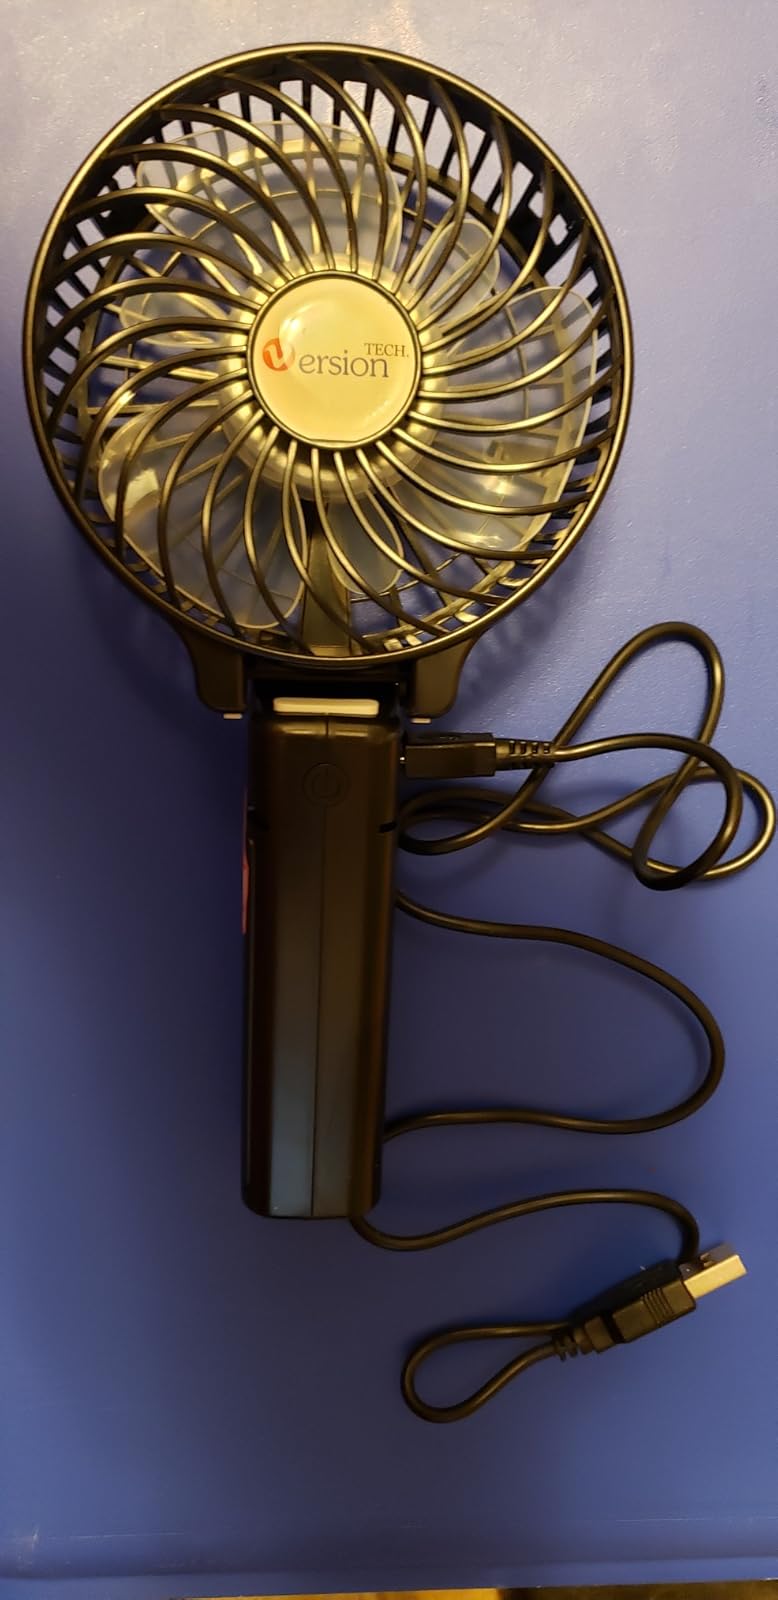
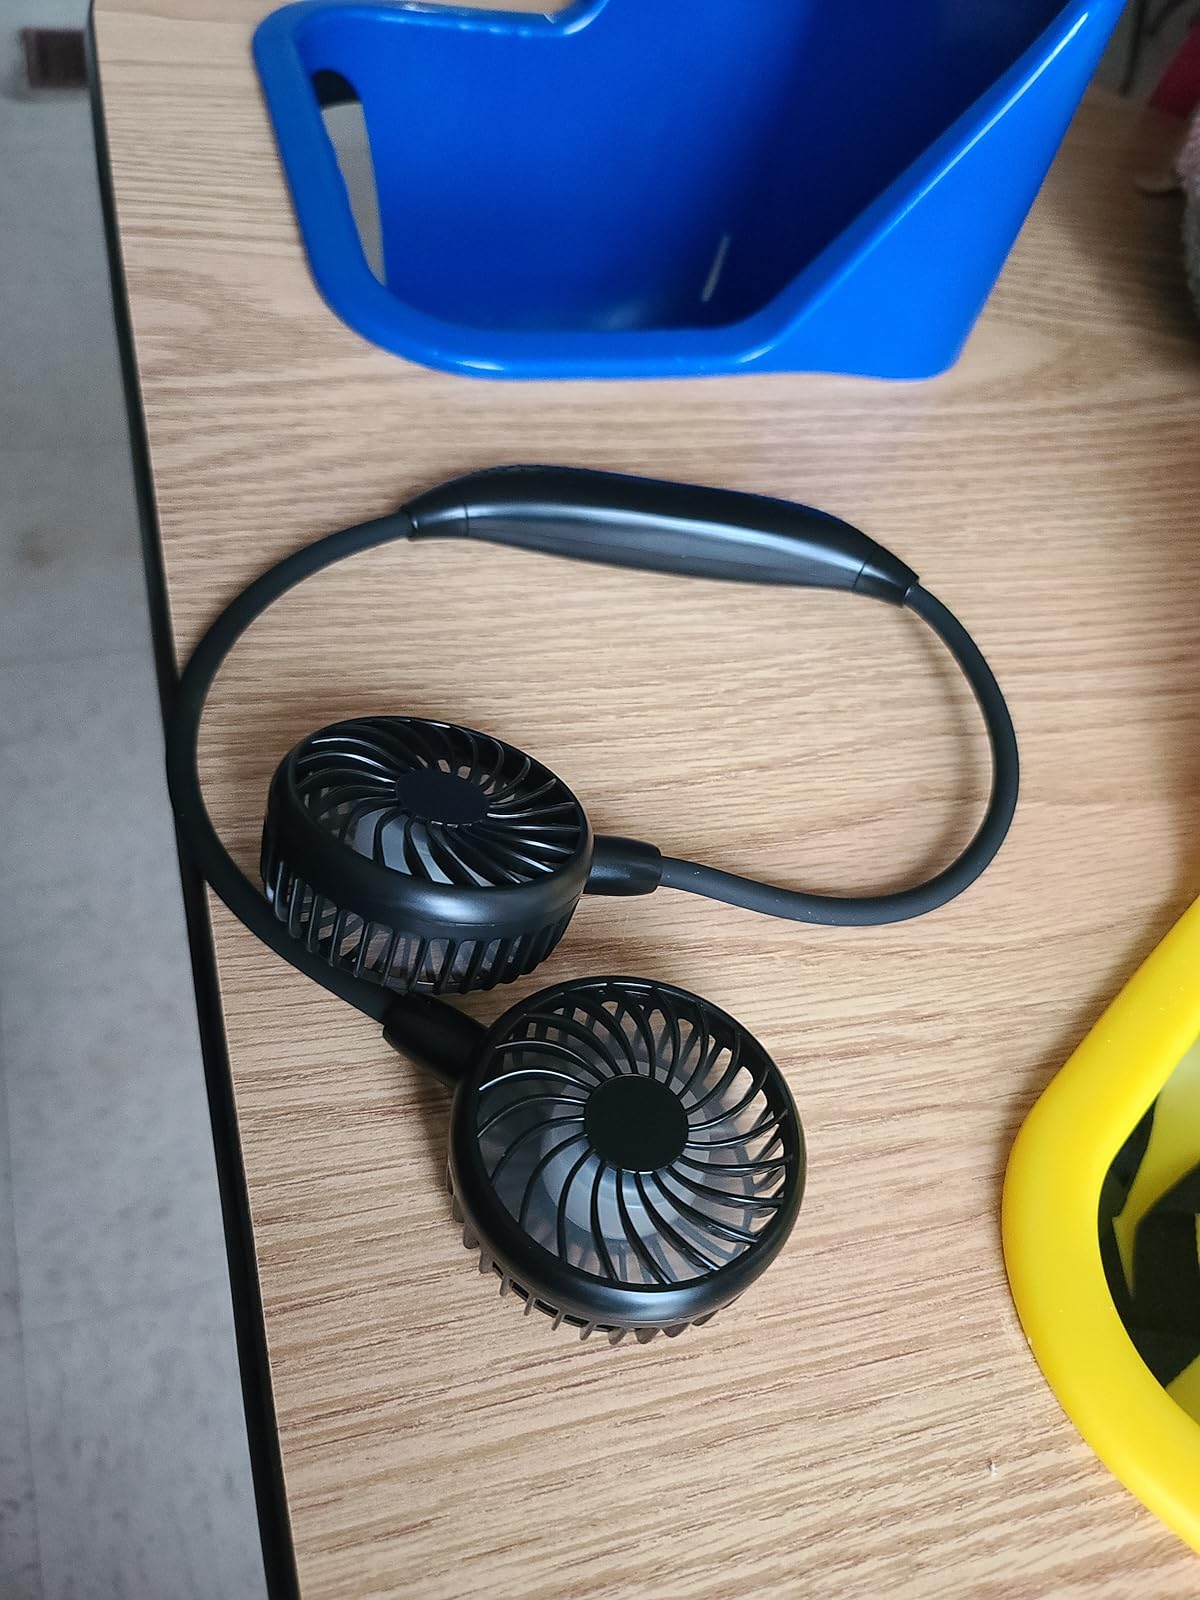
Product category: fan
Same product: no